Garfield Heights, Ohio

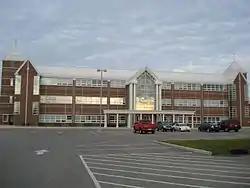
Garfield Heights High School

Garfield Heights has its own public school system comprising three elementary schools, one middle school, and one high school. It is governed by a five-member elected board. There are two Catholic schools in the city; St. Benedict and Trinity High School.